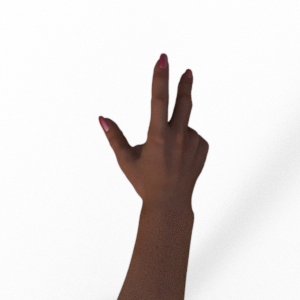
Label: scissors